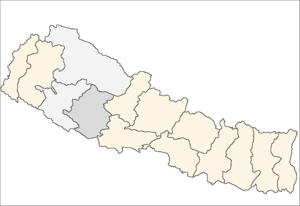
La zone de Rapti est l'une des 14 zones du Népal. Elle est rattachée à la région de développement Moyen-Ouest.